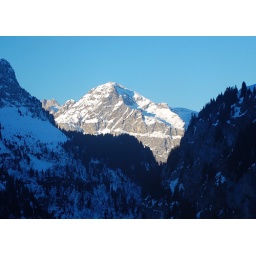
Unidentified mountain. Taken through the window of a bus in Flaine, France.